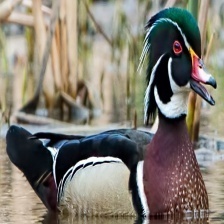
Species: WOOD DUCK
Scientific name: AIX SPONSA
ImageNet parent category: drake